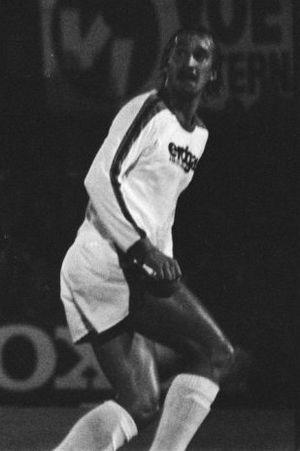
Ulrich « Uli » Stielike est un footballeur allemand né le 6 mars 1954 à Ketsch, dans le Bade-Wurtemberg. Il évoluait au poste de milieu de terrain ou de libéro.